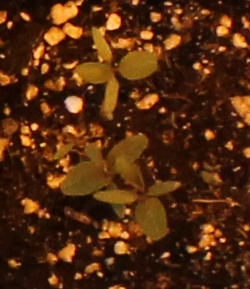
Label: Palmer Amaranth